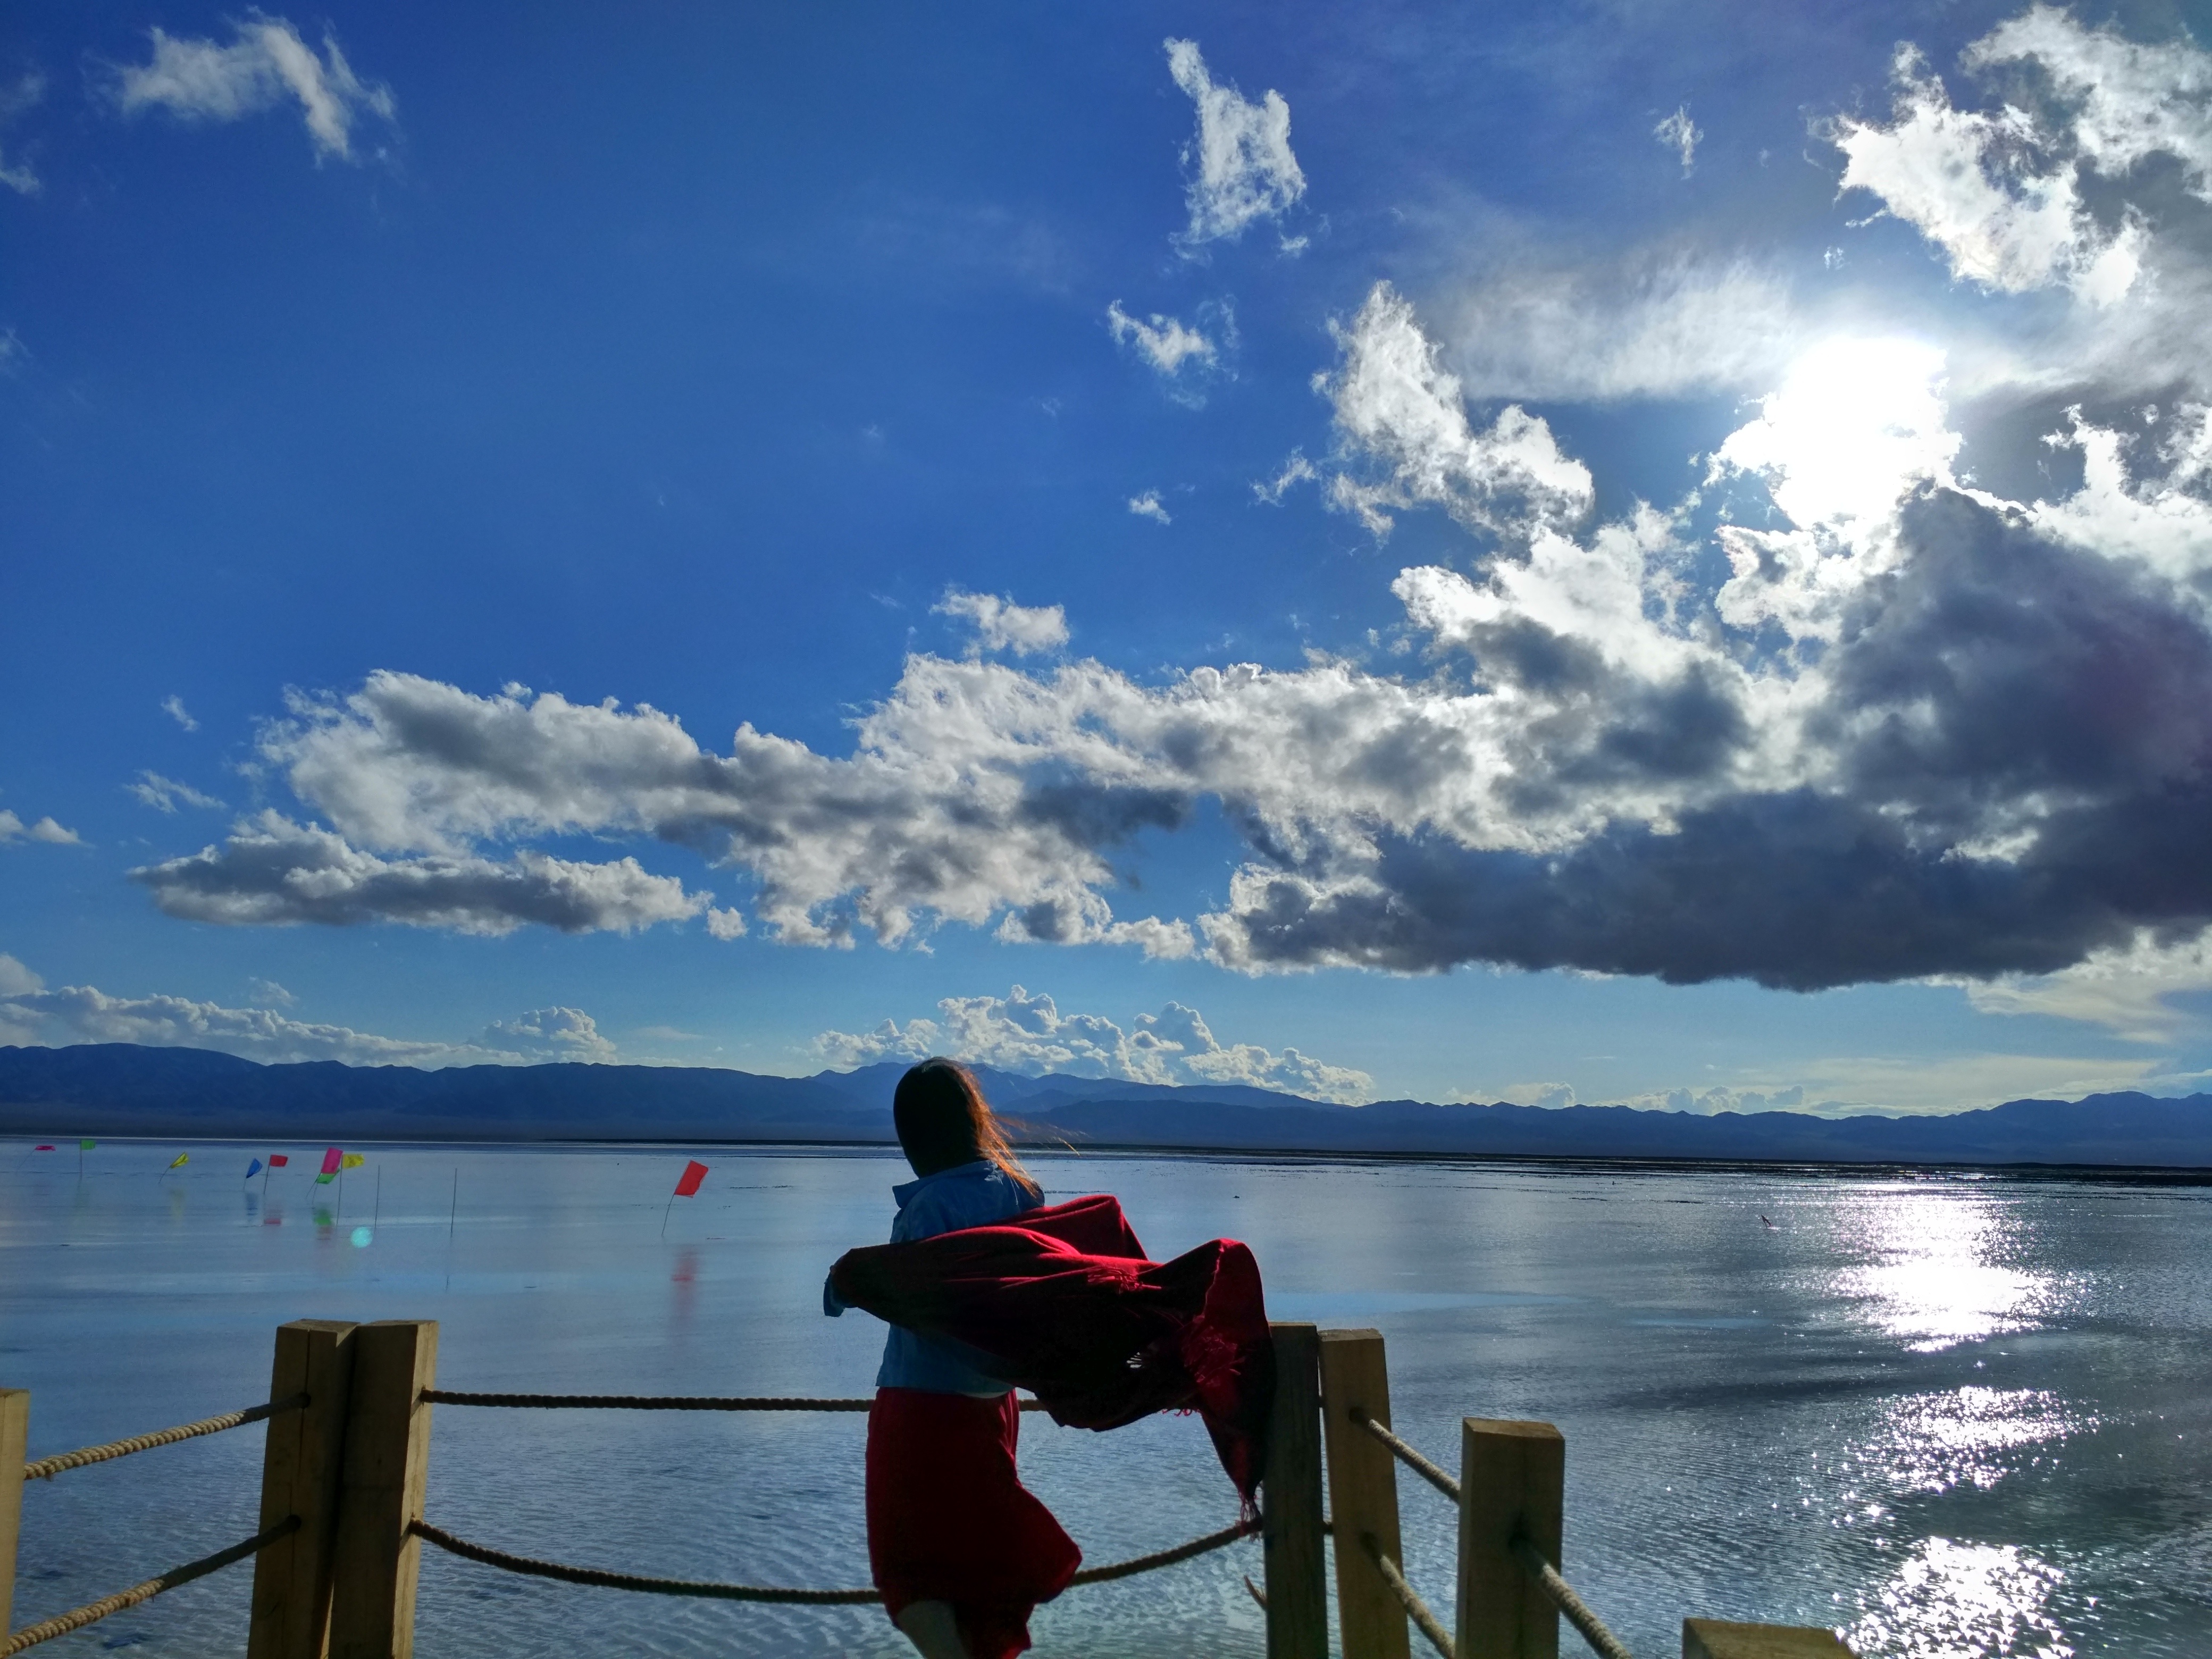
beach, sea, coast, ocean, horizon, cloud, sky, sunlight, shore, wave, lake, vacation, reflection, bay, body of water, boating